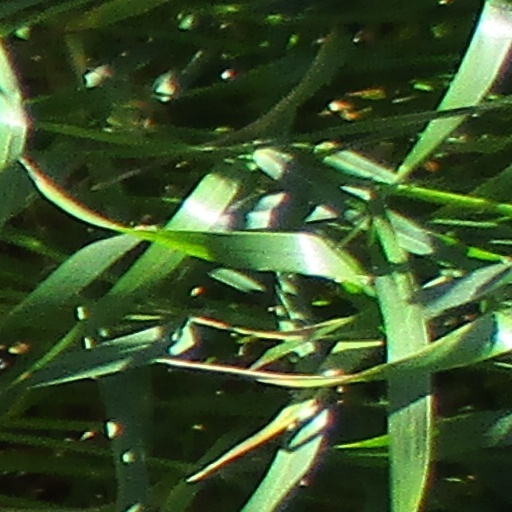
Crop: wheat